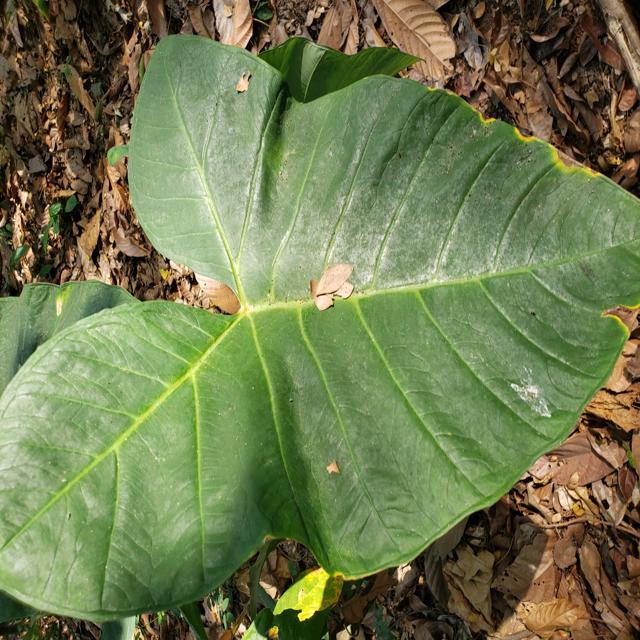
Label: Healthy